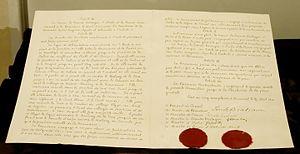
Traité d'alliance entre la Roumanie, la France, la Grande Bretagne, l'Italie et la Russie du 4/17 août 1916
L’histoire de la Roumanie, en tant qu'État moderne, ne commence réellement qu'avec la création des Principautés unies de Moldavie et de Valachie en 1859. Cependant, l'histoire des pays où évoluent les roumanophones remonte à l'Antiquité et comprend des territoires plus vastes que la Roumanie actuelle.
Ion I. C. Brătianu, est un homme d'État. Il fut cinq fois président du Conseil des ministres du royaume de Roumanie, y compris pendant la Première Guerre mondiale, lorsque la Roumanie a achevé son unification avec la Transylvanie et la Bessarabie. Il était le fils de l'homme d'État Ion Brătianu et le chef du Parti libéral roumain.
Le traité de Bucarest est un accord signé le 17 août 1916 entre la Roumanie et les Alliés de la Première Guerre mondiale dans la capitale roumaine dont il tire son nom. Par ce traité, la Roumanie met fin à deux années de neutralité et entre immédiatement en guerre aux côtés de l’Entente, afin d'obtenir la Transylvanie, un territoire jusque-là administré par la Hongrie, mais majoritairement peuplé de Roumains, avec des minorités hongroises et allemandes.
Durant la Première Guerre mondiale, le royaume de Roumanie, où règne depuis octobre 1914 le roi Ferdinand, reste neutre les deux premières années, puis rejoint l'Entente à la fin du mois d'août 1916. Occupé par les puissances centrales au terme d'une offensive concertée de troupes austro-allemandes d'une part, et bulgares d'autre part, le royaume de Roumanie doit capituler à la suite de l'armistice entre la Russie bolchevique et les puissances centrales, puis accepter une paix de défaite en mai 1918. Jamais ratifiée, la Paix de Bucarest constitue une indéniable victoire des Puissances centrales, mais n'empêche pas le retour de la Roumanie dans le conflit durant les derniers jours du conflit, en novembre 1918, après la défaite bulgare et la déroute de la monarchie des Habsbourg sur le front italien.
Le front roumain, composante du front de l'Est durant la Première Guerre mondiale, met aux prises les forces de la Quadruplice d'une part, qui comprend des armées bulgare, austro-hongroise, ottomane et allemande, et d'autre part l'armée roumaine soutenue par l'armée impériale russe et par la mission logistique française du général Berthelot. Après bien des atermoiements entre 1914 et 1916, notamment dus au fait que le royaume roumain appartient nominalement au système d'alliance mis en place par l'Allemagne, les responsables politiques du royaume rompent avec les puissances centrales durant l'été 1916, à la faveur de l'offensive russe sur le front austro-hongrois. Multipliant les erreurs, les militaires roumains se montrent rapidement impuissants à contenir l'offensive concertée des puissances centrales et à défendre efficacement la capitale. Ainsi, à la fin de l'année 1916, les unités roumaines, épaulées par des troupes russes, se maintiennent en Moldavie, mais, au fil des mois, ce soutien devient de plus en plus illusoire, et à la fin de l'année 1917, les Roumains sont obligés de demander l'armistice et de signer une paix de défaite avec les puissances centrales.